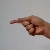
The image shows a hand gesture representing the letter 'G' in Indian Sign Language.